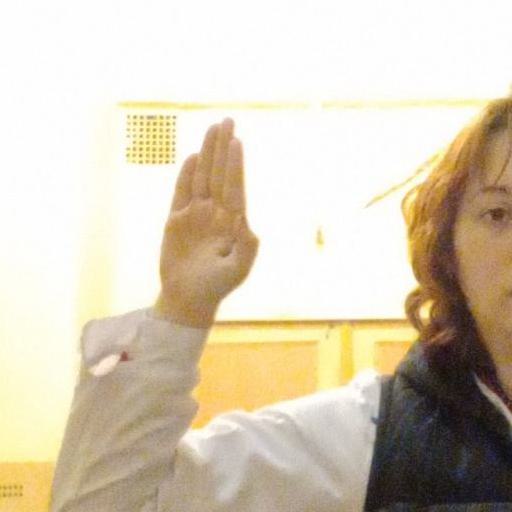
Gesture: stop